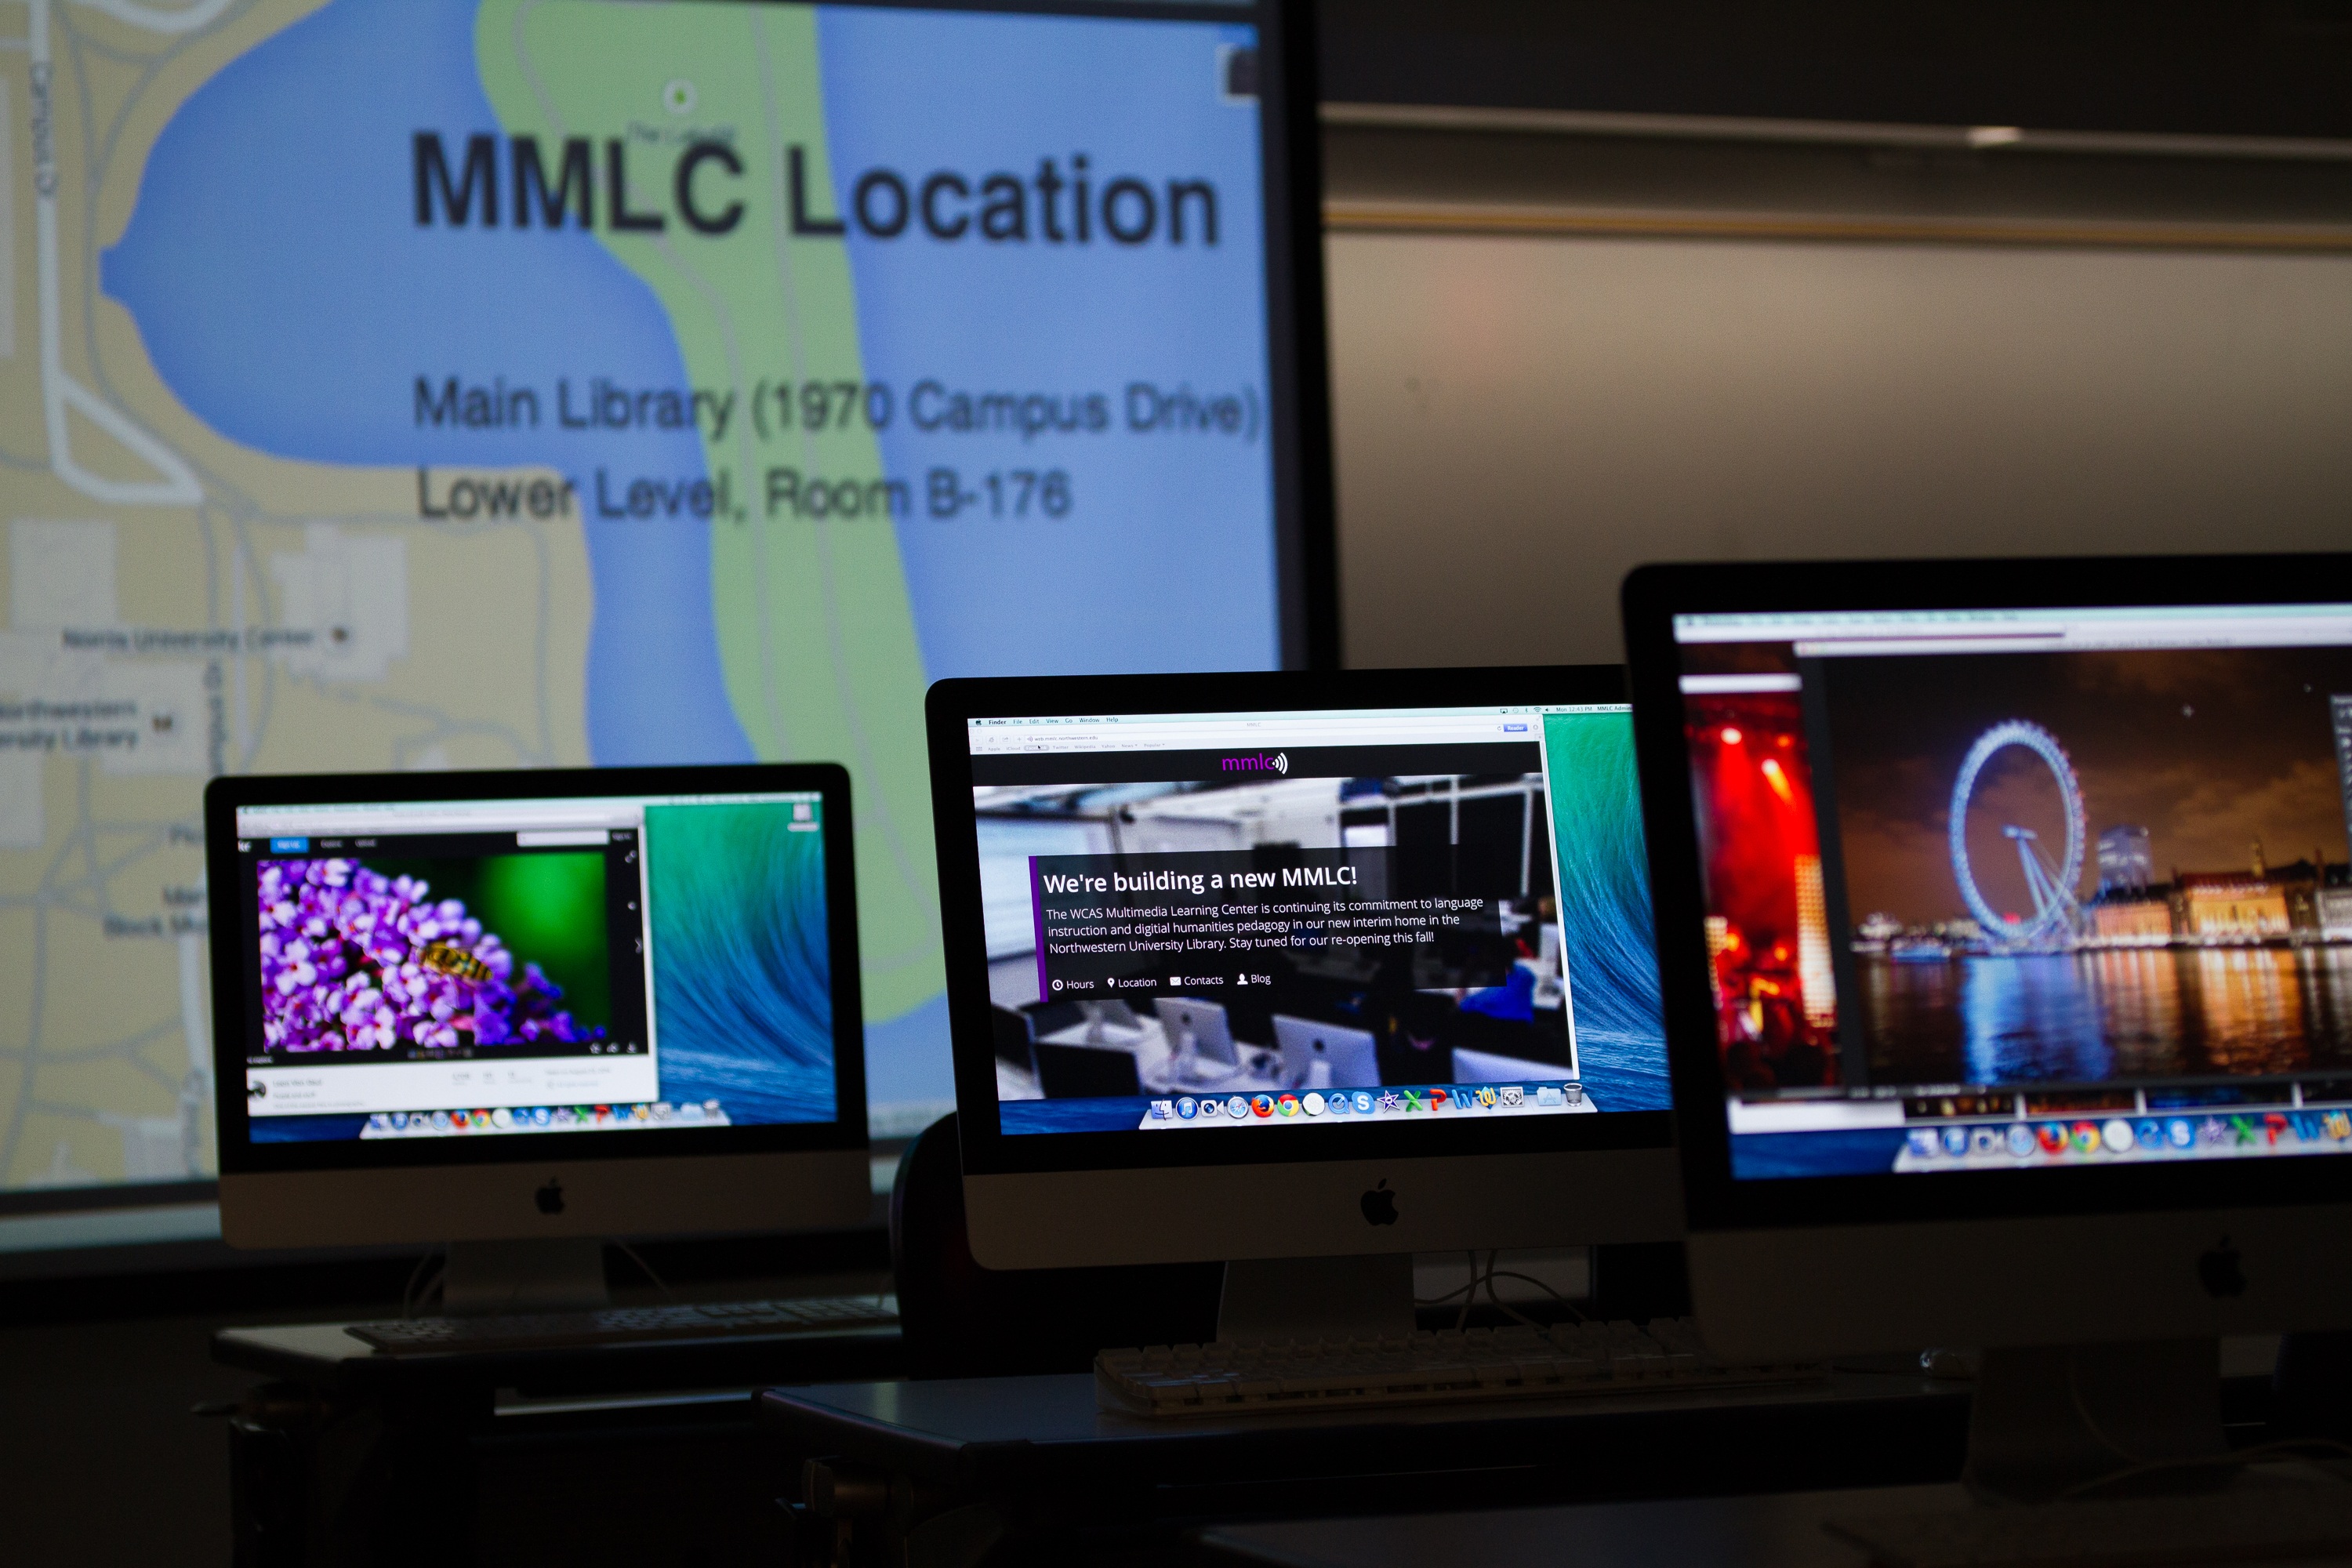
computer, technology, advertising, television, signage, education, library, university, information technology, online education, display device, flat panel display